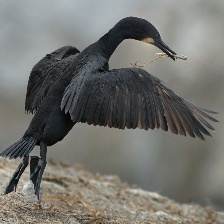
Species: BRANDT CORMARANT
Scientific name: PHALACROCORAX PENICILLATUS